Jerry Verno

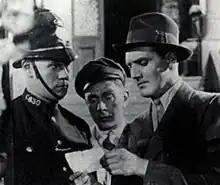
Jerry Verno (centre) in "Two Crowded Hours"

Jerry Verno (26 July 1895 – 29 June 1975) was a British film actor. He appeared in 39 films between 1931 and 1966, including five films directed by Michael Powell, and two with Alfred Hitchcock.